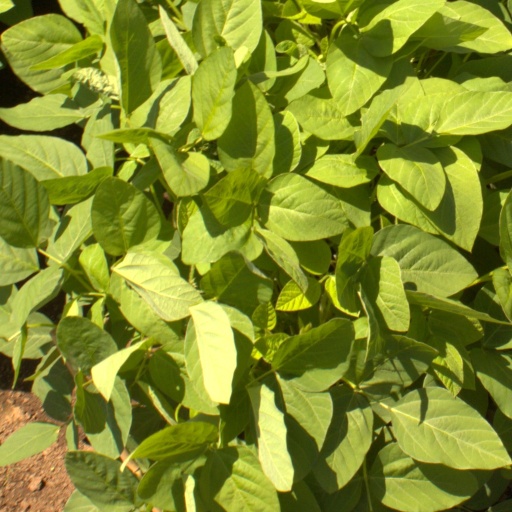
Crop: soybean